Chaosdorf

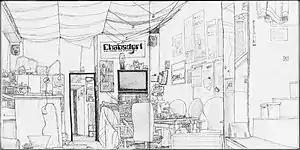
Sketch of the old Chaosdorf hackerspace on Hüttenstraße

After a lengthy renovation process Chaosdorf moved into a new building on Hüttenstrasse that used to be a "rather sketchy nightclub" in 2011.